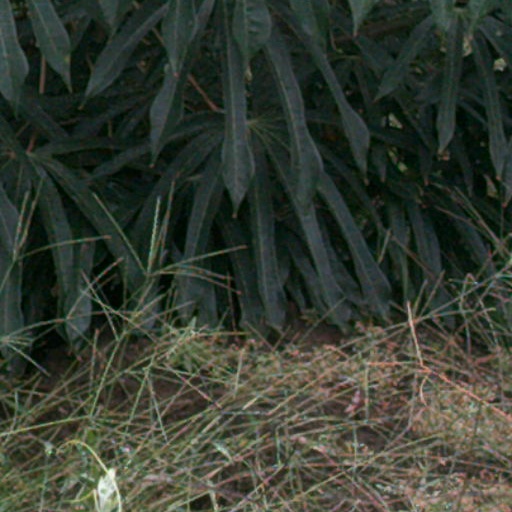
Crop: cassava